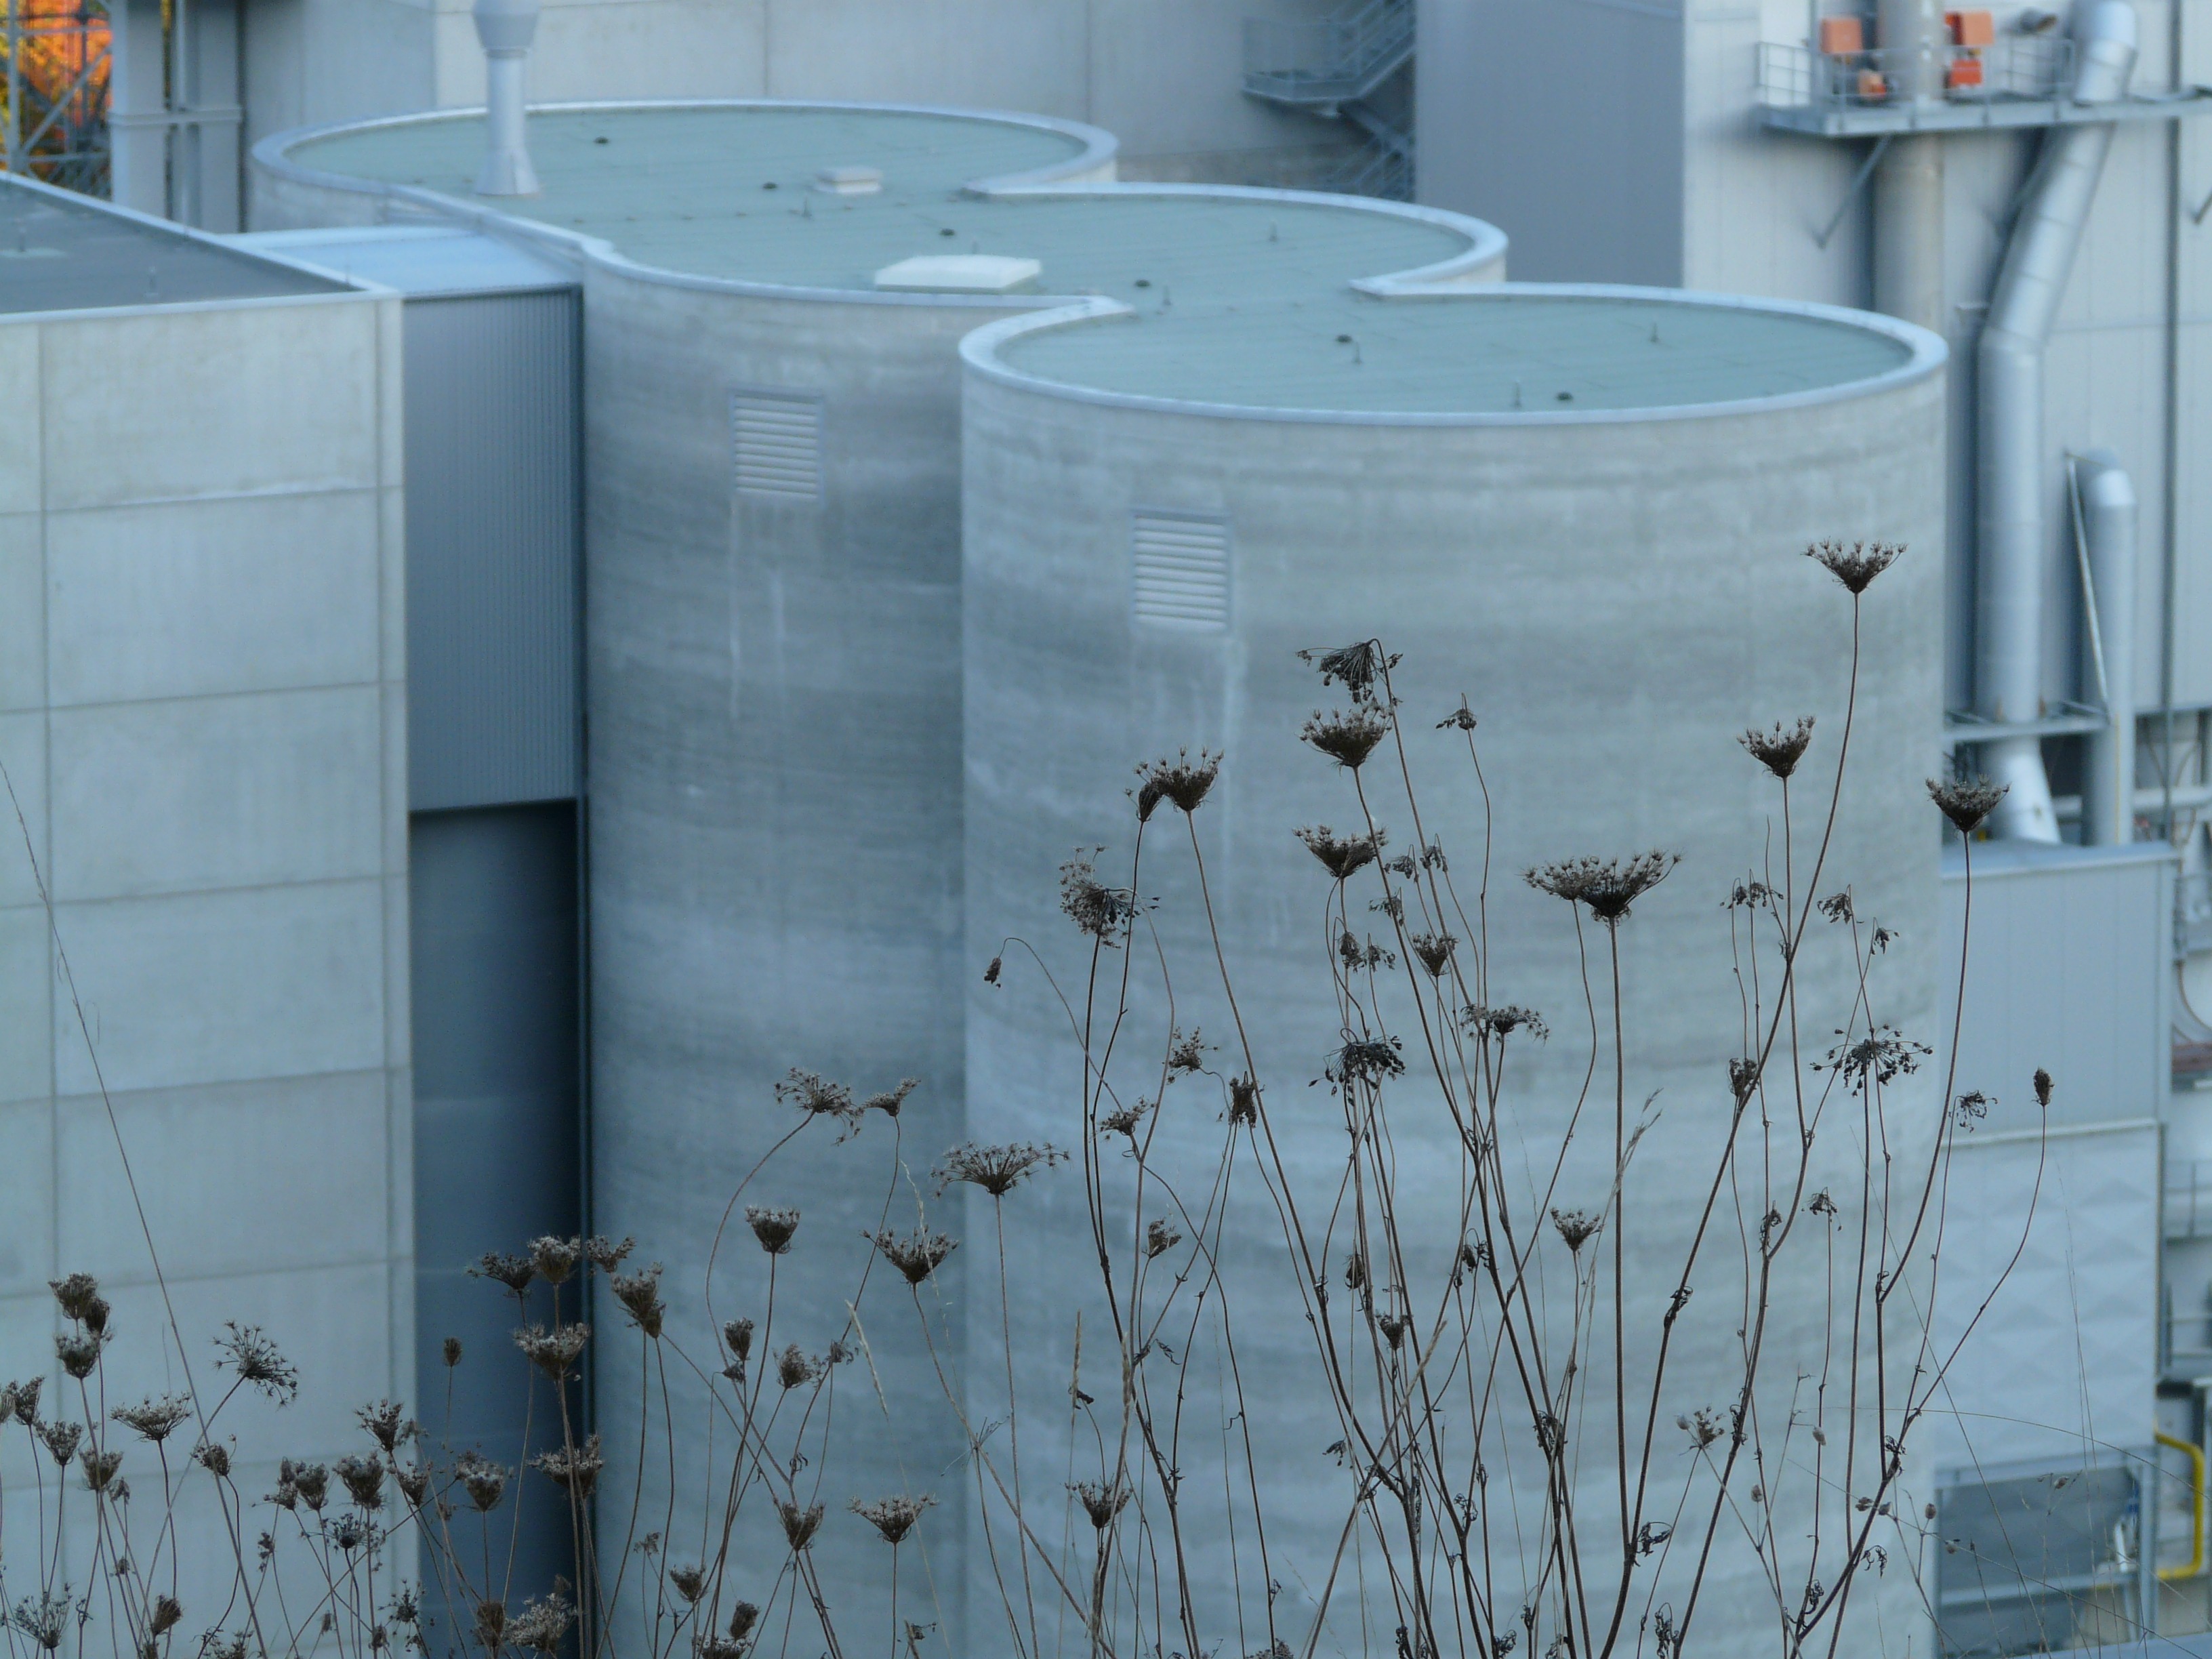
water, nature, architecture, plant, technology, building, environment, memory, industry, material, concrete, storage, building material, silo, silos, comparison, quarry, industrial plant, commodity, open pit mining, bulk materials, concrete construction, man made object, kieswerk, tower silos, storage tank, industrial construction, treatment plant, gravel plant